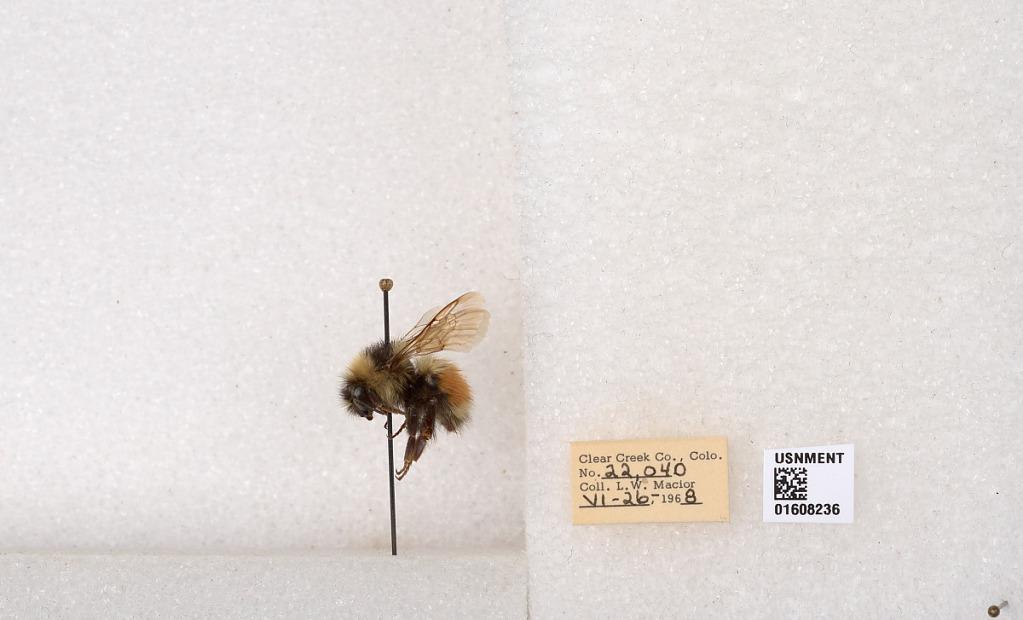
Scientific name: Bombus (Pyrobombus) sylvicola Kirby
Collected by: L. Macior
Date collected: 1968-6-26
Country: United States
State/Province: Colorado
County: Clear Creek
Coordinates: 39.6891, -105.644